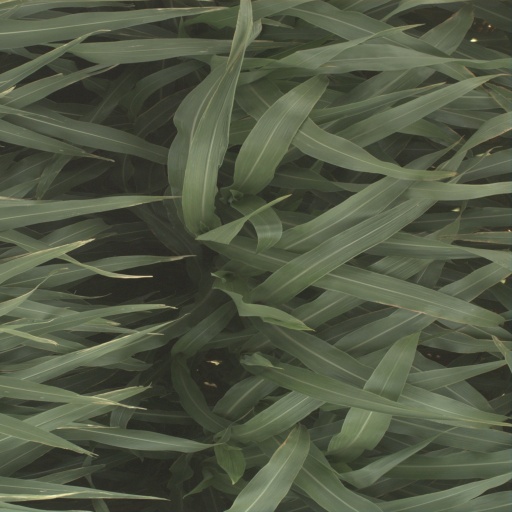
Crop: sorghum